Hossein Zakeri

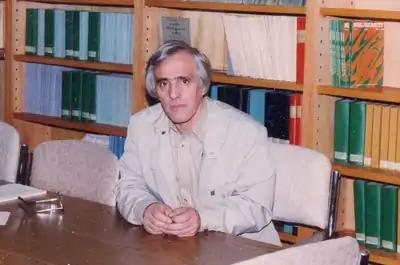
Zakeri

Hossein Zakeri (Persian حسین ذاکری) (born 27 December 1942) is an Iranian mathematician. He, along with R. Y. Sharp, are the founders of generalized fractions, a branch in theory of commutative algebra which expands the concept of fractions in commutative rings by introducing the modules of generalized fractions. This topic later found applications in local cohomology, in the monomial conjecture, and other branches of commutative algebra.